Volvo 850

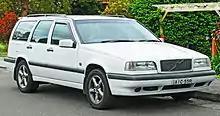
Volvo 850 AWD estate, Australia

In November 1996, Volvo launched the 850 AWD. Available as a 1997 model it came only in estate configuration, featured standard all-wheel drive and was only available in certain markets. All cars were equipped with the new 2.5L turbo engine developing . The only available transmission was a 5-speed manual. Ride height was marginally increased over FWD models, a newly developed multilink rear axle with rear self-leveling suspension was standard. Visual features included front and rear mudflaps, the exhaust exiting on the right rear with the bumper being provisioned for dual outlets and specific "AWD" badging. The Volvo 850 was discontinued in 1997 after a newer generation became available in 1996.